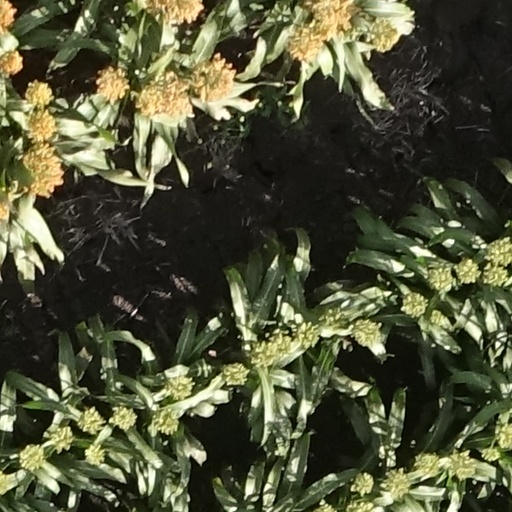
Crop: sorghum